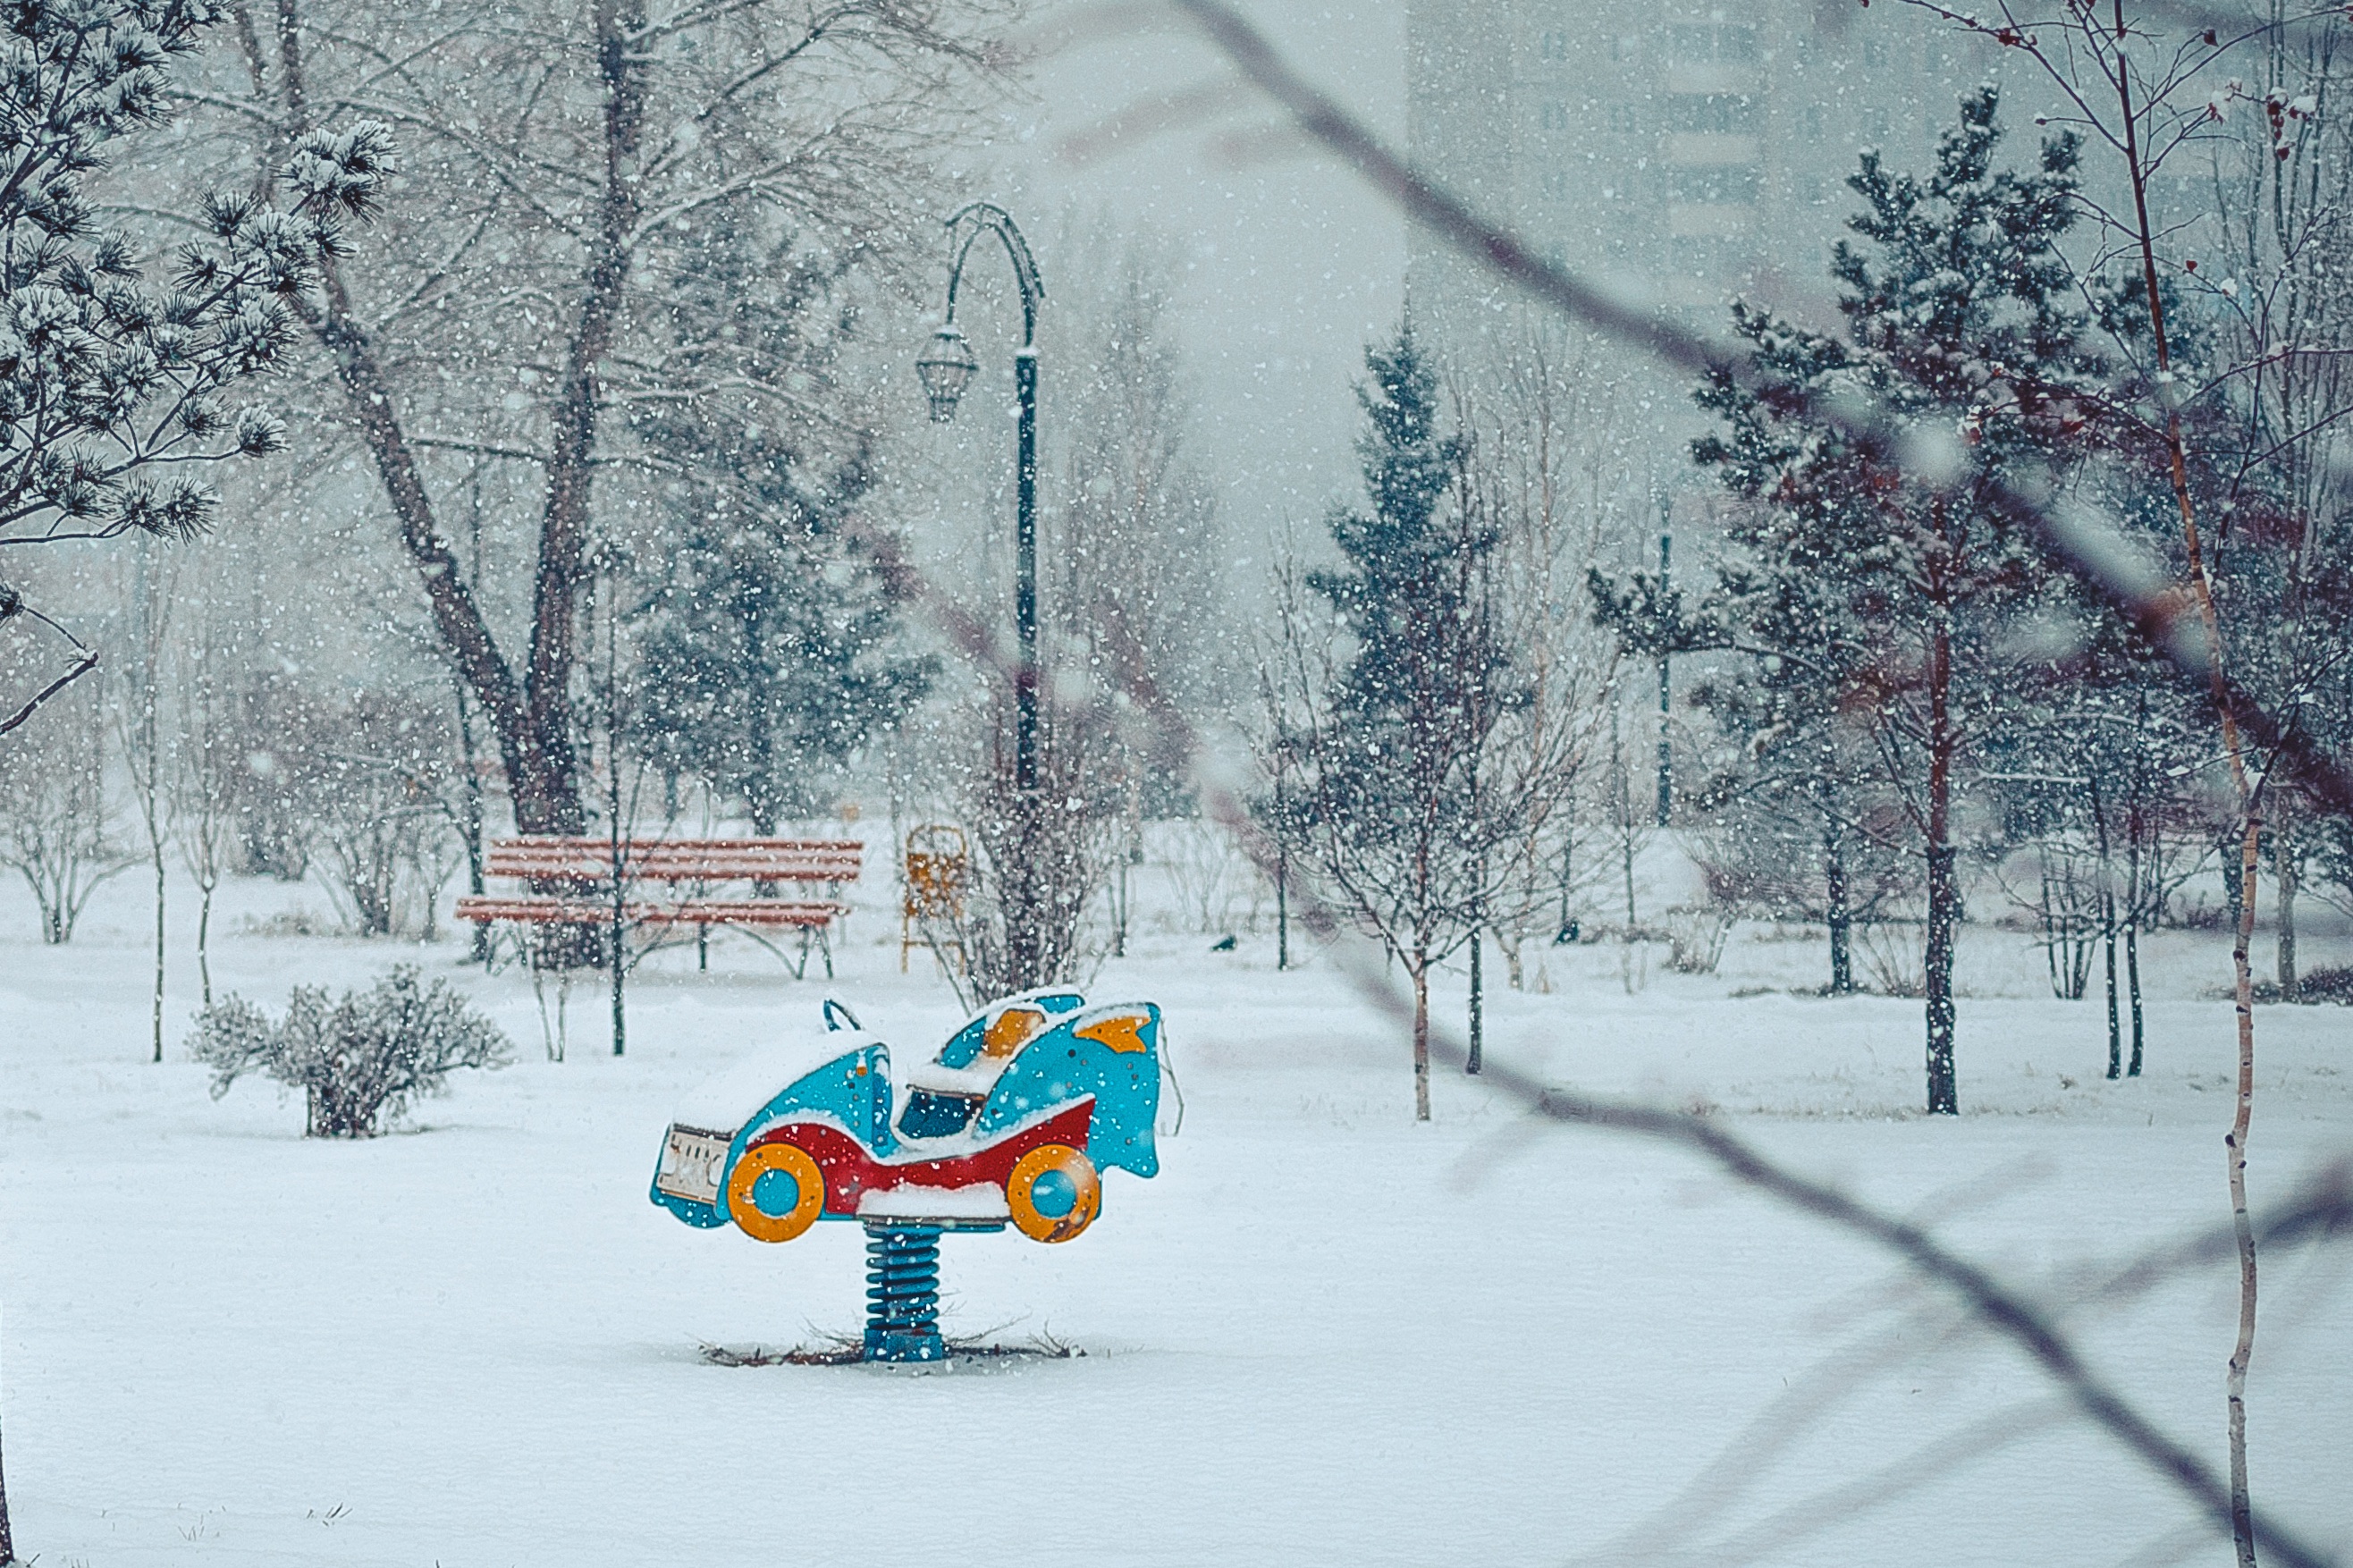
snow, winter, weather, season, blizzard, freezing, nordic skiing, winter storm